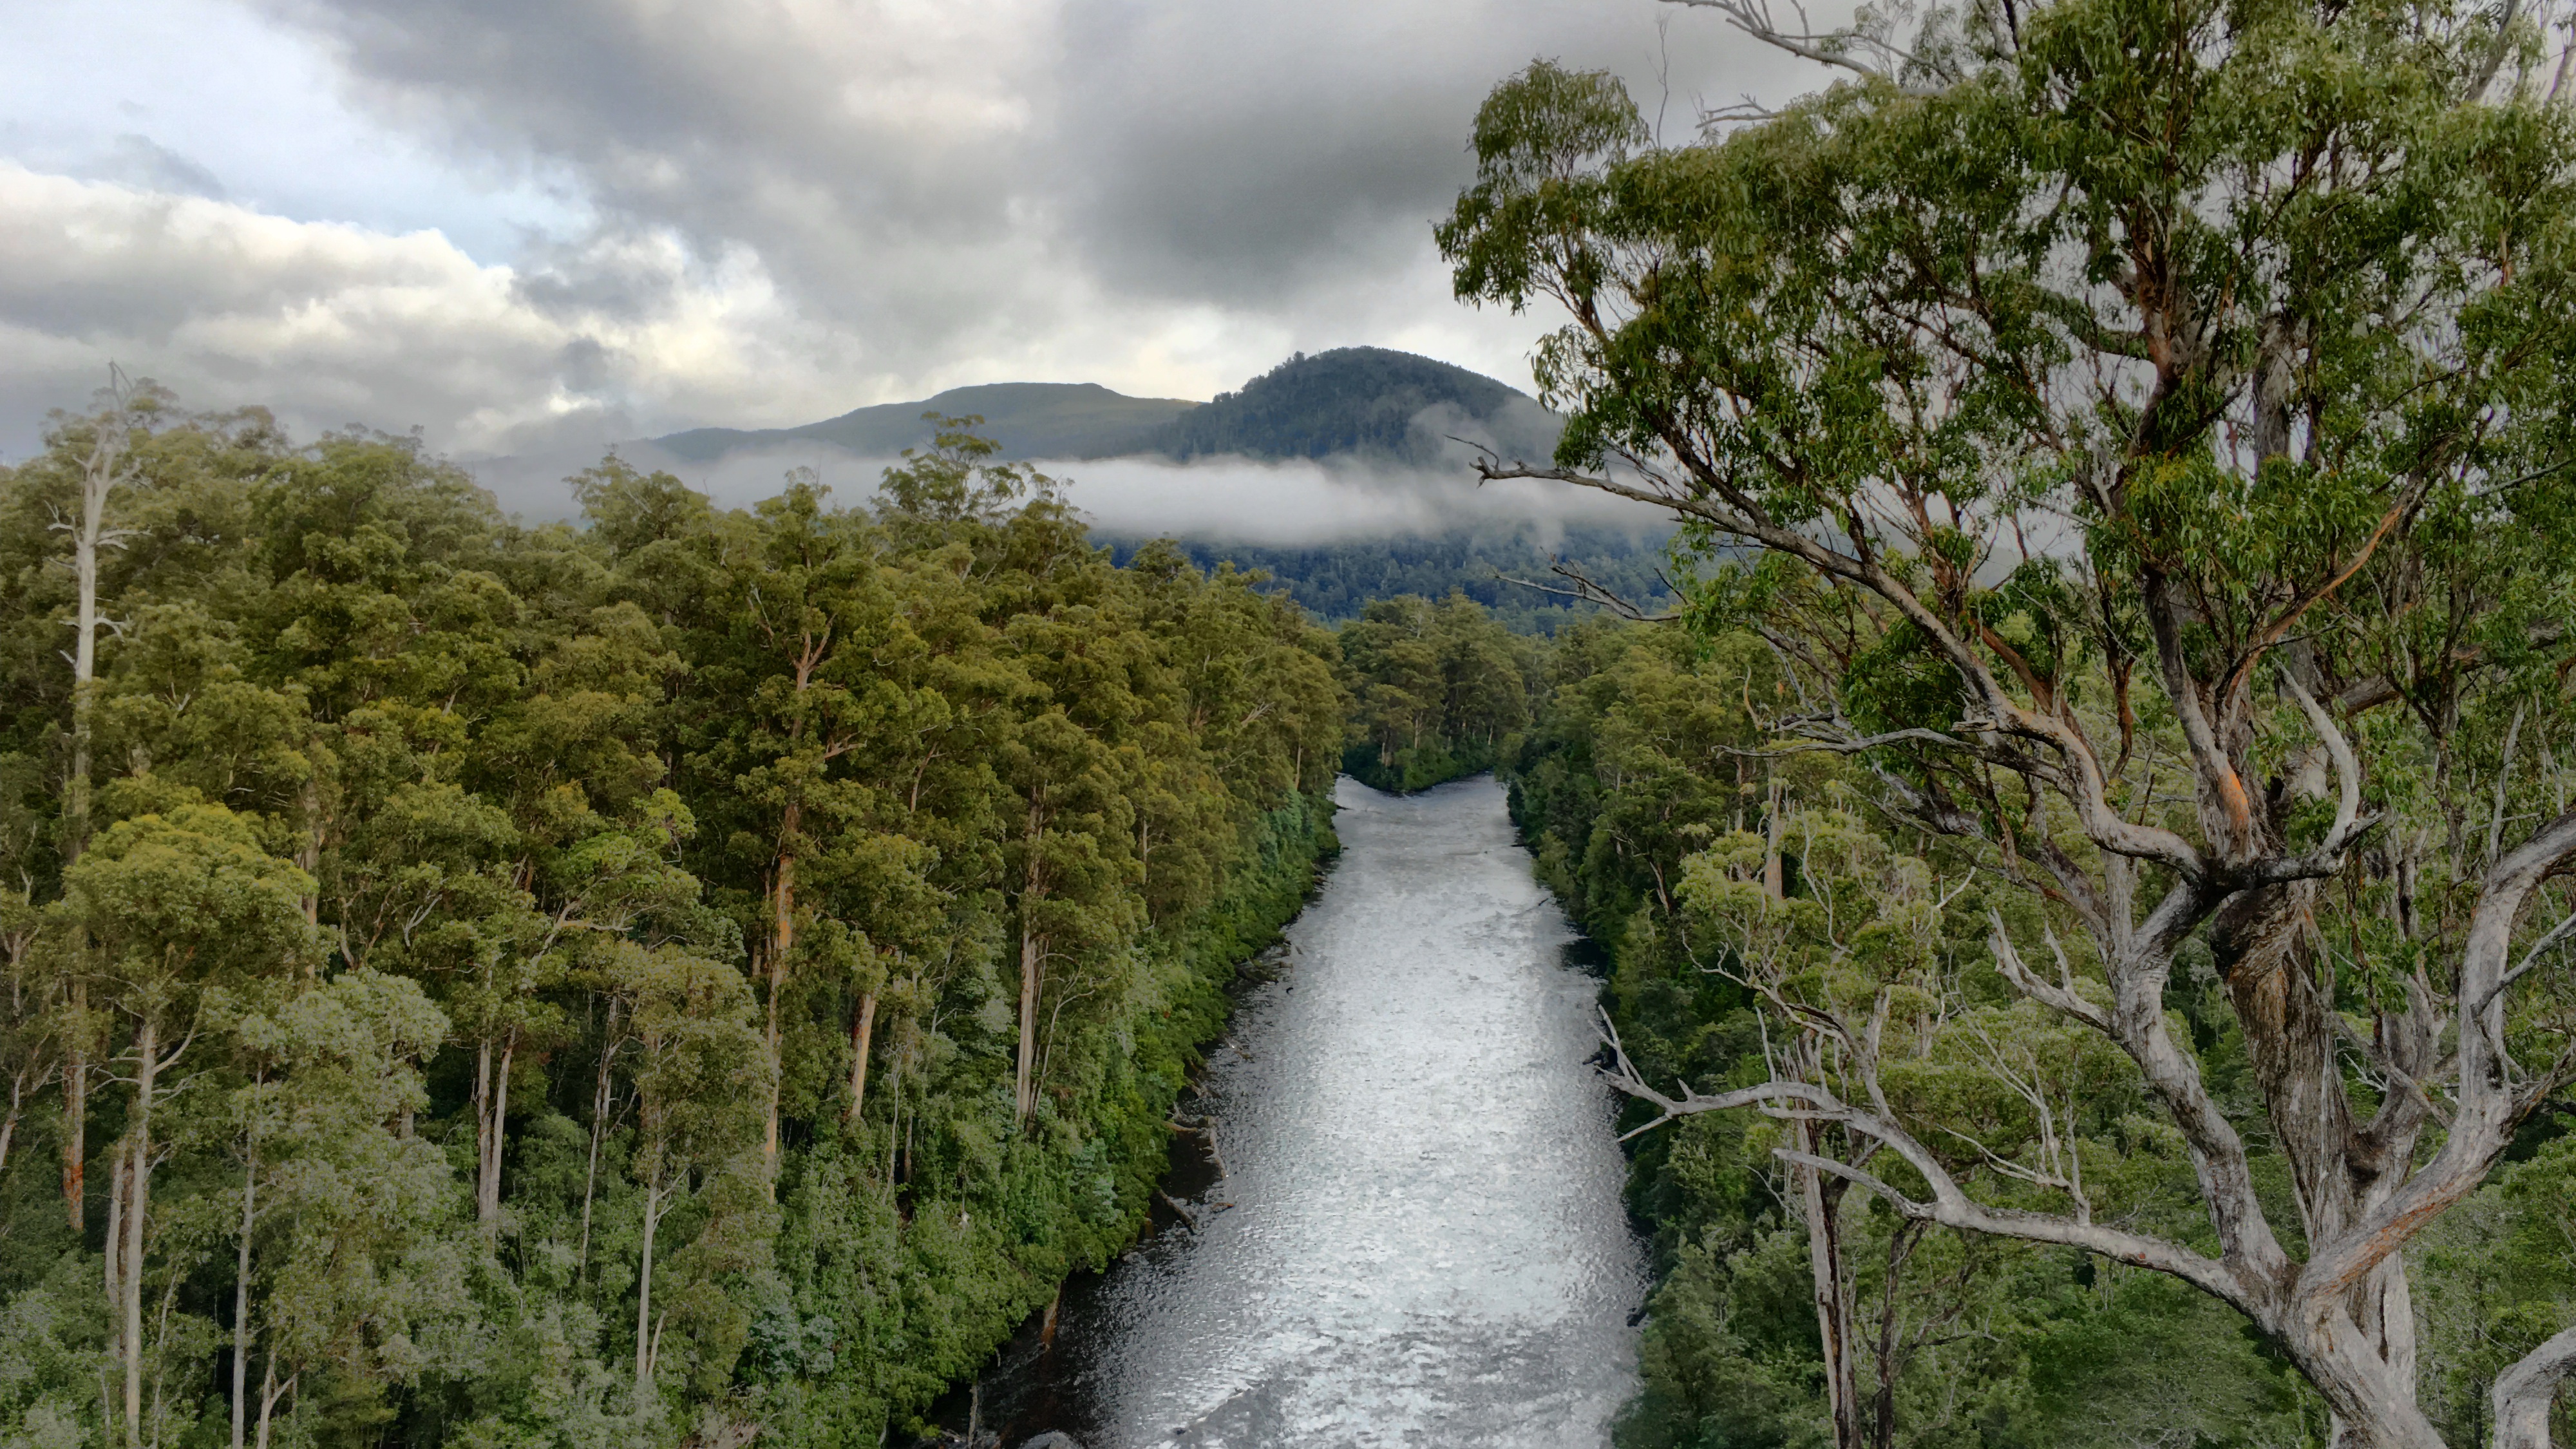
tree, forest, waterfall, wilderness, river, body of water, rainforest, habitat, water feature, ecosystem, atmospheric phenomenon